Karim Handawy

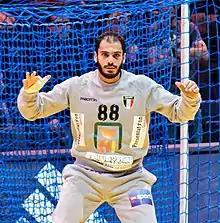
Handawy in 2017

Karim Handawy (born 1 May 1988) is an Egyptian handball player for Saudi Arabian Al Safa Club and the Egyptian national team.